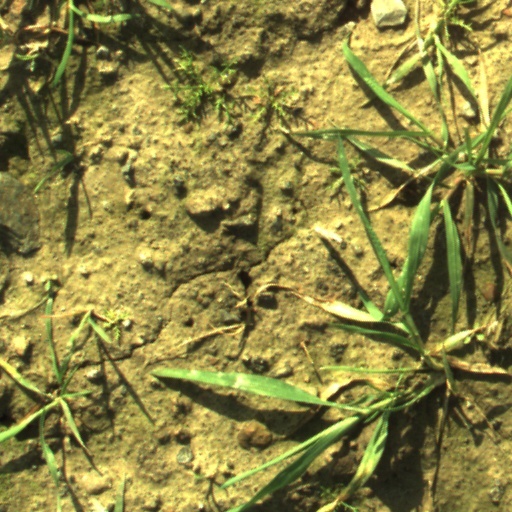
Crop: wheat